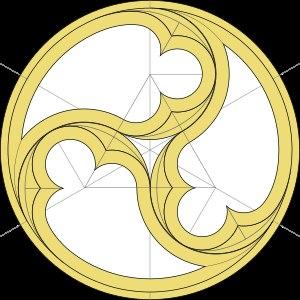
La périchorèse décrit la relation entre chaque personne du Dieu trinitaire. Ce terme désigne ce qui unit les Trois Personnes de la Trinité c’est-à-dire l’union consubstantielle dans un mouvement incessant d’amour par lequel le Père engendre le Fils dans l’Esprit.
L'abbaye de Saint-Antoine a été l'abbaye-mère de l'ordre hospitalier de Saint-Antoine. Elle est située à Saint-Antoine-l'Abbaye, dans le département de l'Isère, en France.